Biofact (archaeology)

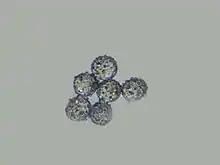
Compound microscope image of pollen using x10 objective & 3.5 MP USB Camera in minor bright-field under coverslip

Charcoal is another form of ecofact that is one of the most common plant material recovered from archaeology sites yet one of the least analysed. Charcoal is defined as the charred remains of a plant's wooden structures and is predominately derived from bushes and trees. Charcoal is frequently utilised for radiocarbon dating but also serves a purpose as it provides evidence of how a past civilisation selected and used different forms of wood at an archaeology site, and also gives insight into ancient forms of vegetation and the surrounding environment.